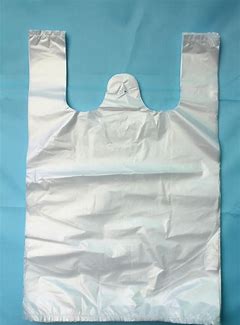
Label: plastic